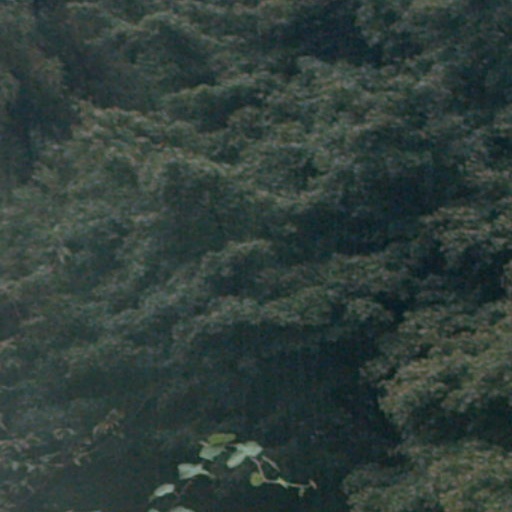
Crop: cassava